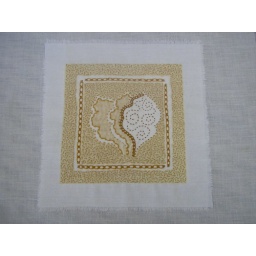
3. paper bag printing by Joan Robson